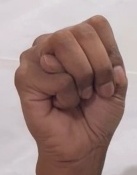
ASL sign: M